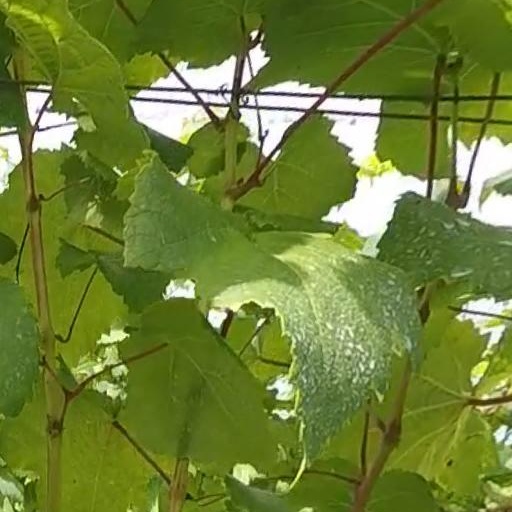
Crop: grape